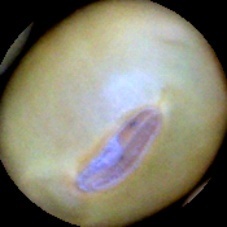
Label: Immature